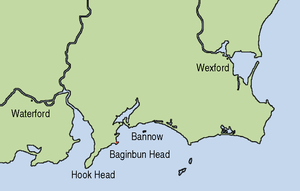
L'Invasion normande de l'Irlande s'est déroulée par étapes à la fin du XIIᵉ siècle, à une époque où l'Irlande gaélique était composée de plusieurs royaumes, avec un grand roi revendiquant la souveraineté.